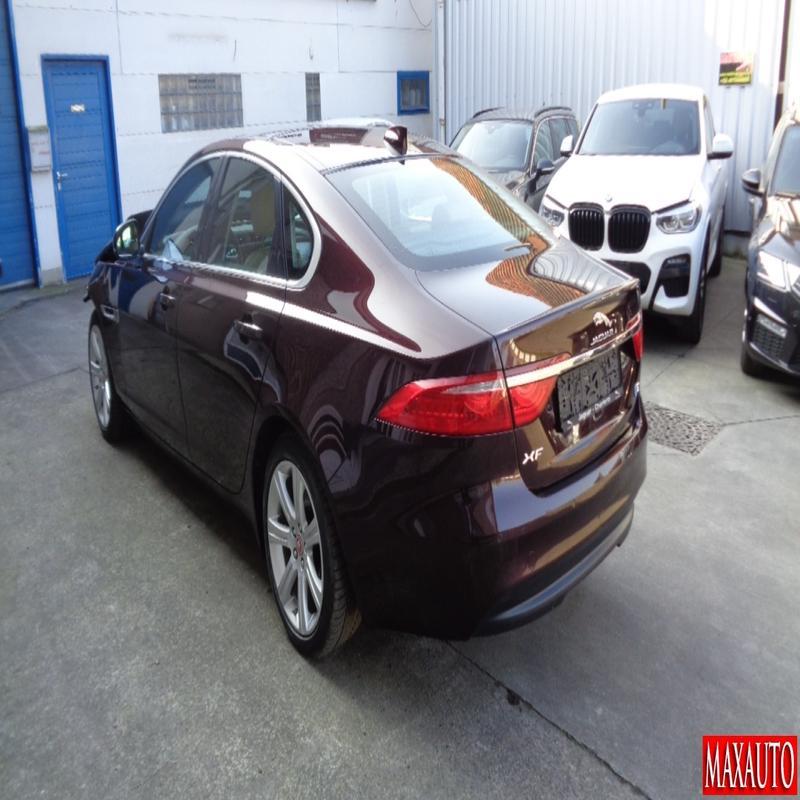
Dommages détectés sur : capot, aile avant gauche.
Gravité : mineur